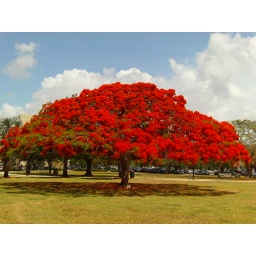
Beautiful red bloomed tree at Riviera park in Miami